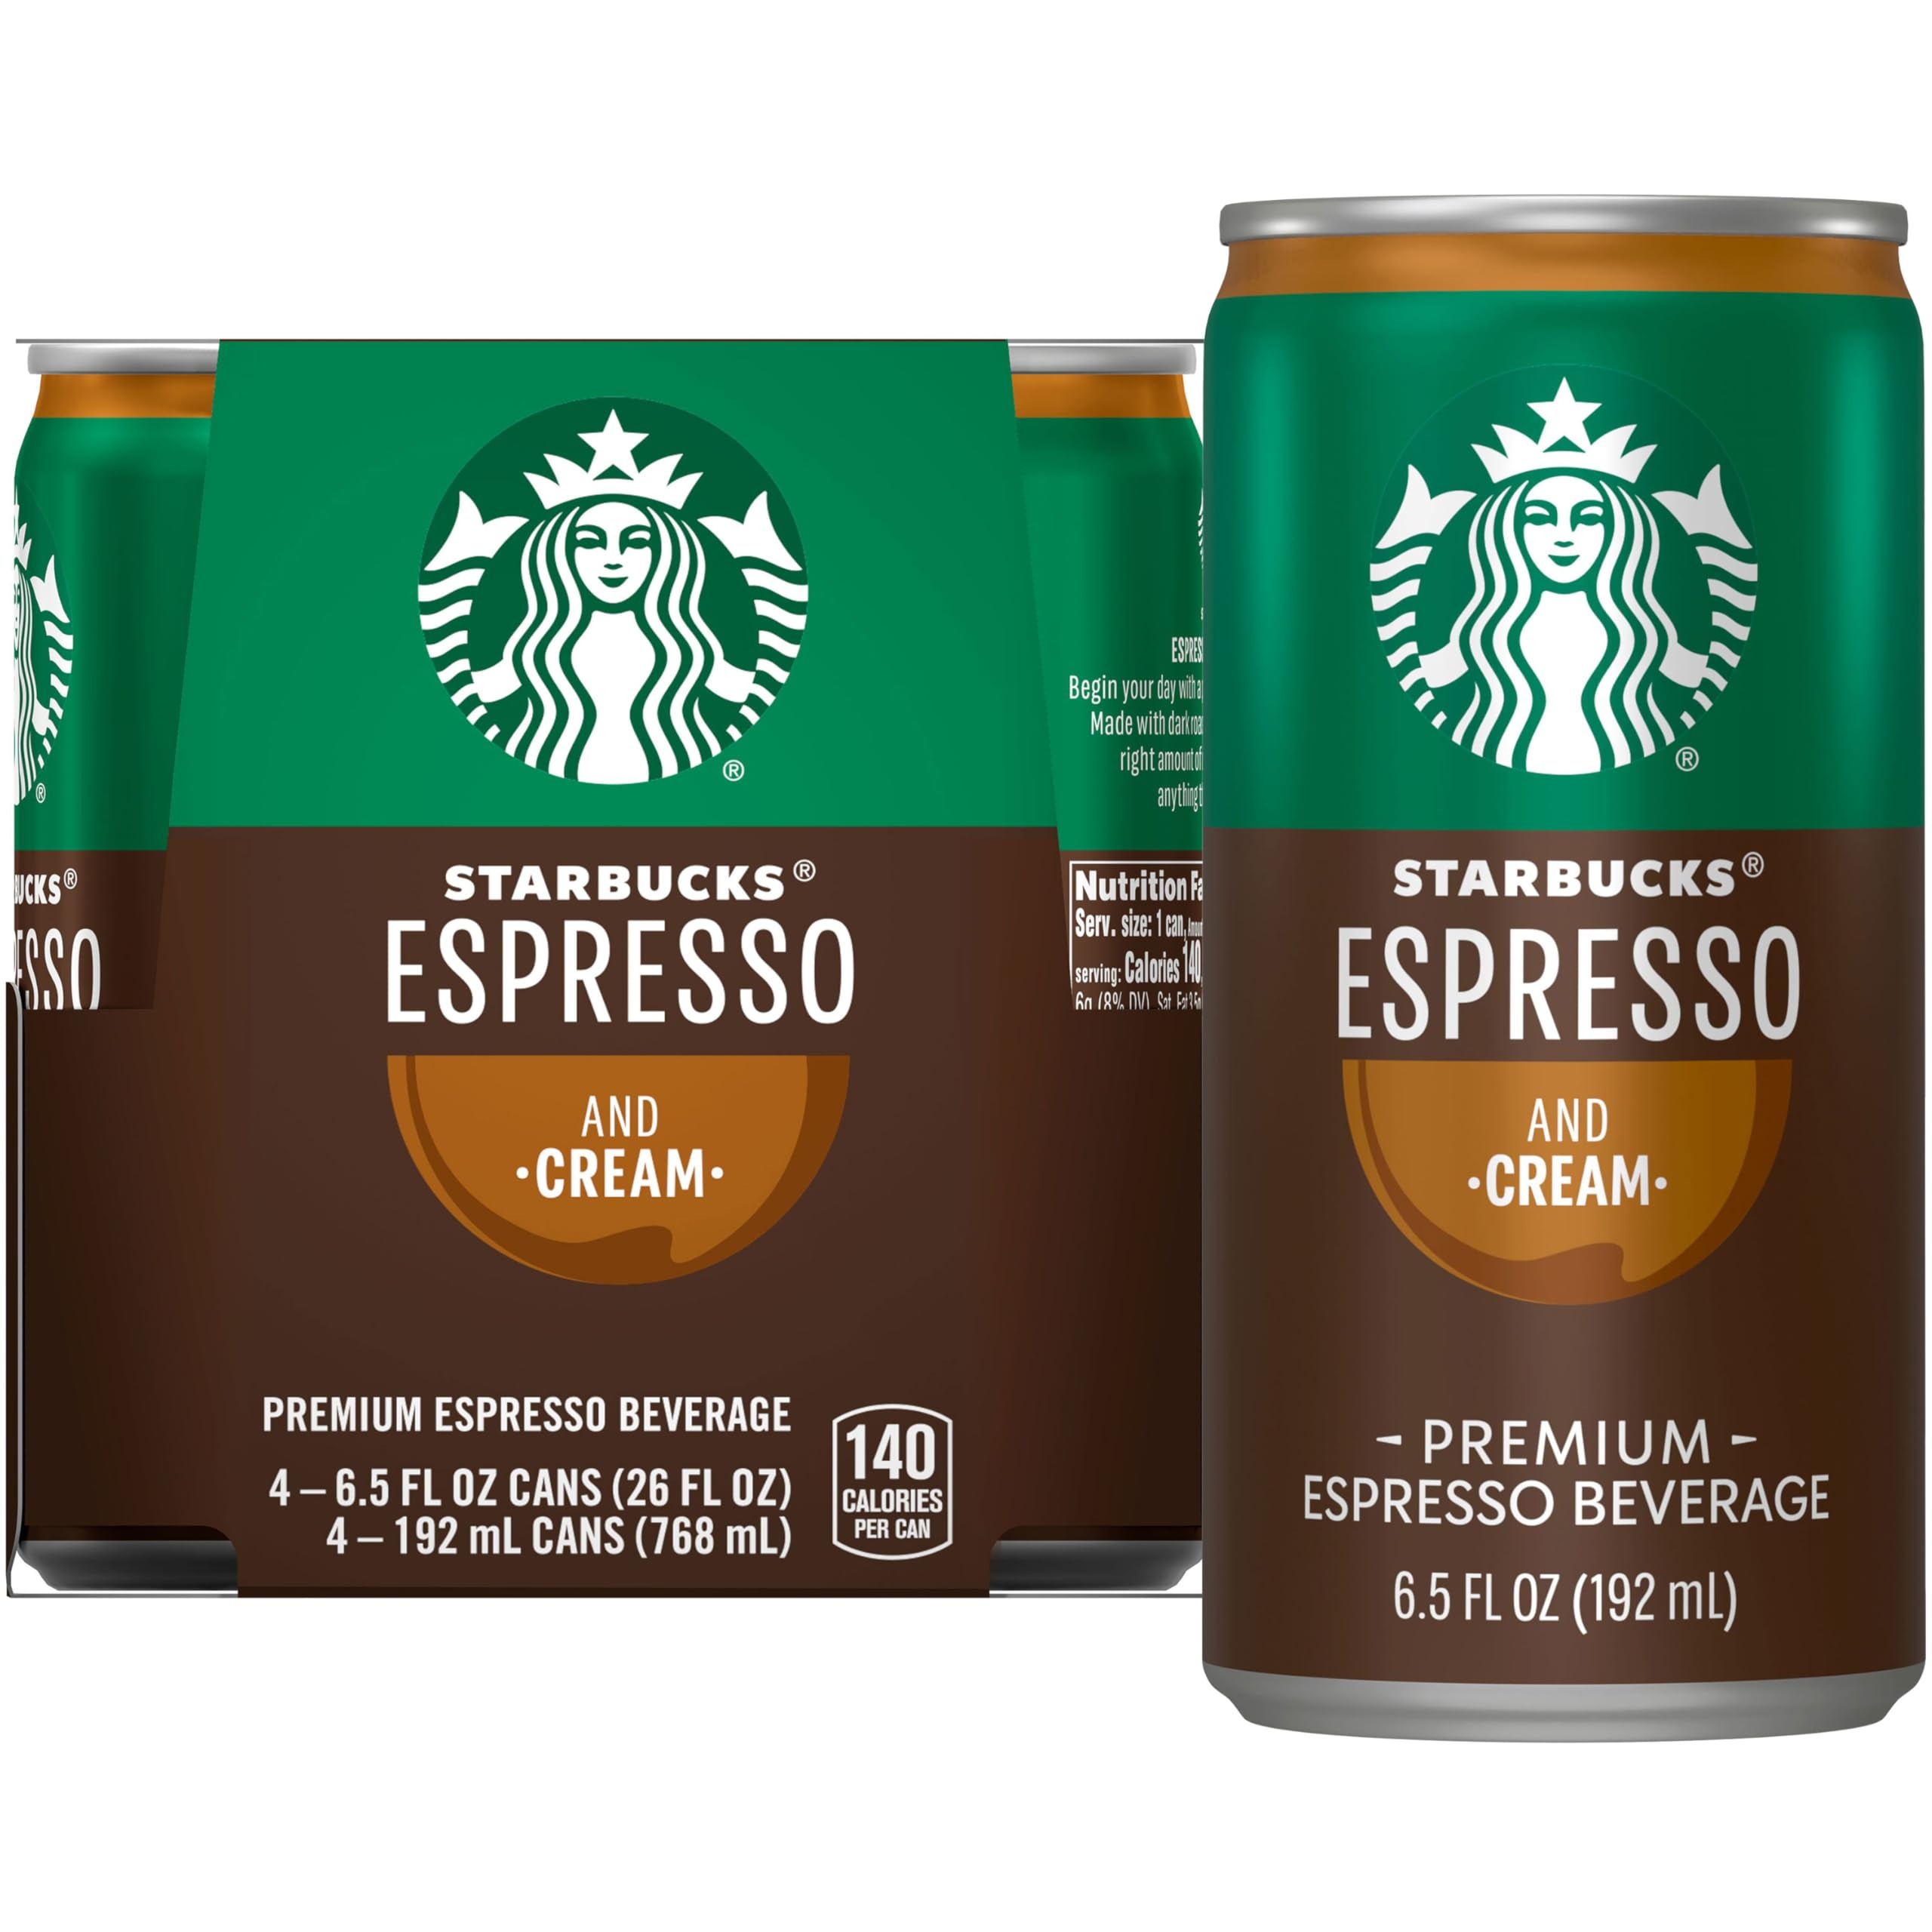
Item Name: Starbucks Doubleshot Espresso Coffee Beverage, 6.5 oz Cans (4 Pack)
Bullet Point 1: Chilled espresso mellowed with a touch of cream A delicious and invigorating convenient coffee experience Stay energized and alert Pack of 4 6.5oz cans
Bullet Point 2: A delicious and invigorating convenient coffee experience
Bullet Point 3: Stay energized and alert
Value: 26.0
Unit: Fl Oz

Price: 8.24